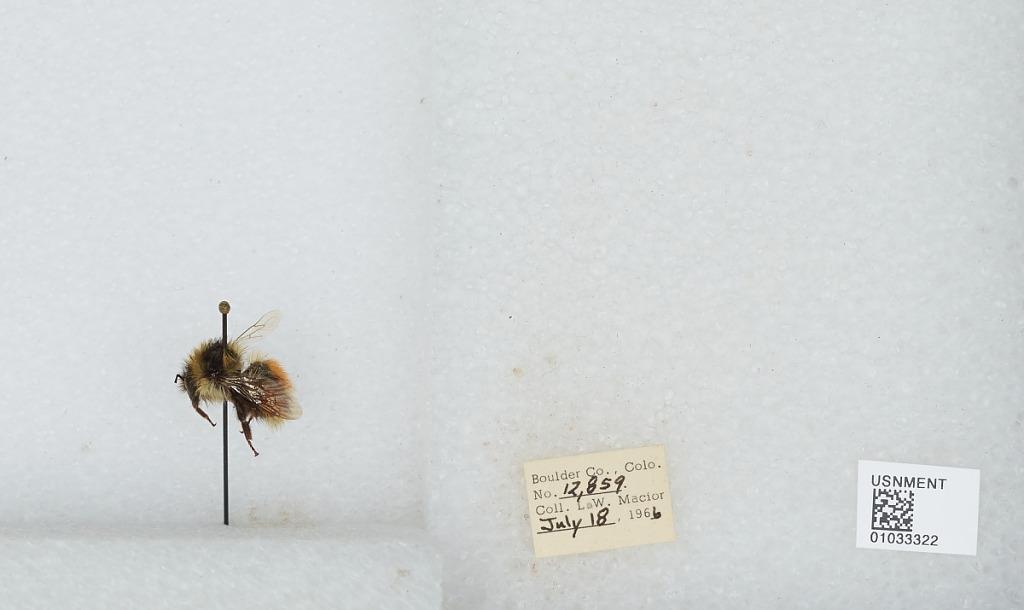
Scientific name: Bombus (Pyrobombus) sylvicola Kirby
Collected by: L. Macior
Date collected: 1966-7-18
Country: United States
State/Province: Colorado
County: Boulder
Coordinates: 40.0722, -105.584